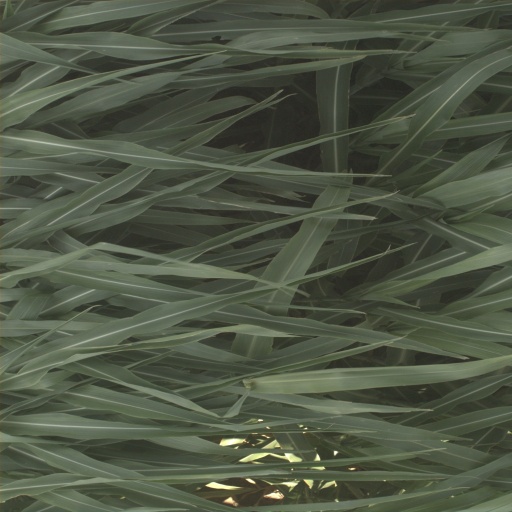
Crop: sorghum